Parental rights movement

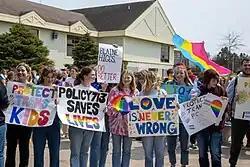
Pro-LGBT students in New Brunswick, Canada conducting a walkout protest against parental rights movement induced changes to the province's Sexual Orientation and Gender Identity policy.

Opponents of the parental rights movement argue that the policy would result in forcibly out children to parents or guardians who may not be accepting of their gender or sexual identities. In Canada, opponents such as Marci Ien, the Minister for Women and Gender Equality and Youth, has said that requiring parental consent to use different names or preferred pronouns places trans children in a "life or death situation." In the United States, organised opposition like the Human Rights Campaign oppose the expansion of bills that limit LGBT freedom and expression in schools, suggesting they "stigmatize and marginalize" the LGBT community.